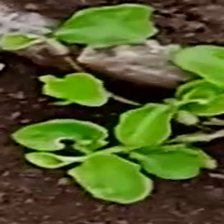
Weed species: Kena_(Commplina_benghalensio)